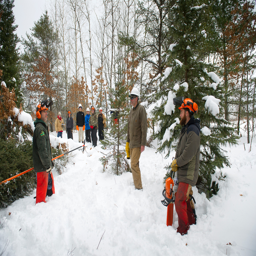
in a snow - covered open area , athlete , left , talks with a group of volunteers .